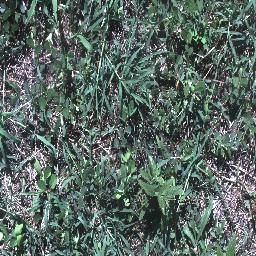
Label: negative